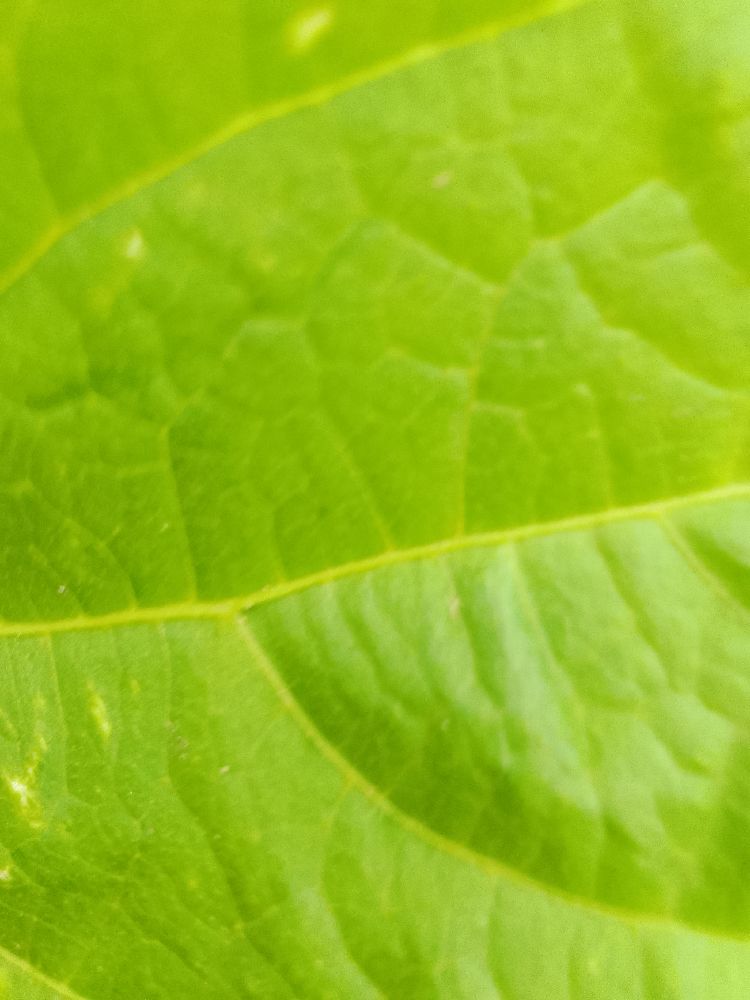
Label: healthy